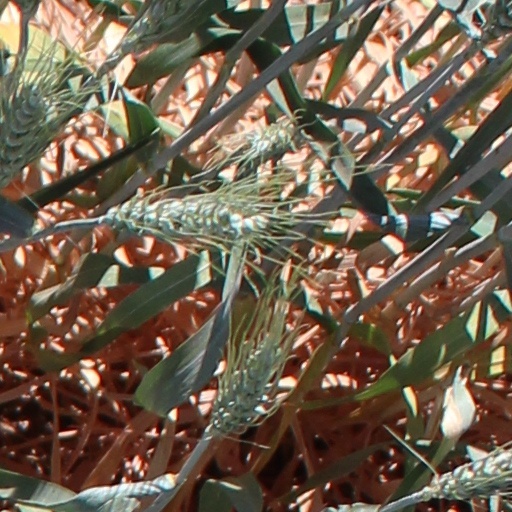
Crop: wheat